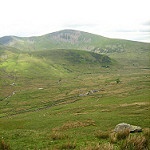
Scene: Outdoor